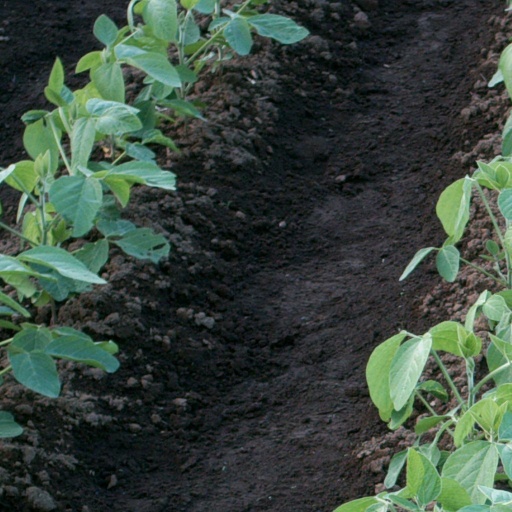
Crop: soybean